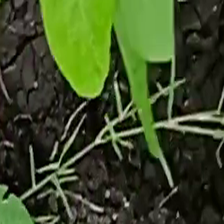
Weed species: Harali_(Cynodon_dactylon)